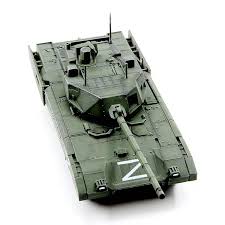
Label: T-14